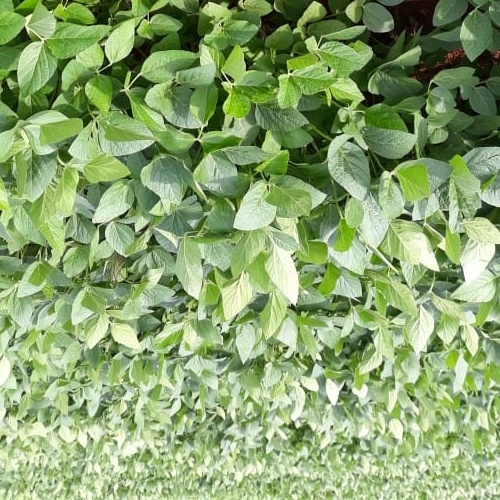
Label: Healthy